Shillelagh

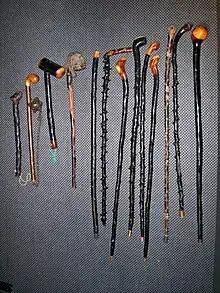
Assorted shillelaghs

A shillelagh (or , "thonged willow") is a wooden walking stick and club or cudgel, typically made from a stout knotty blackthorn stick with a large knob at the top. It is associated with Ireland and Irish folklore.